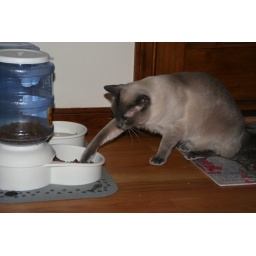
Julia selects an individual nibble of cat food in a new and highly efficient eating technique.